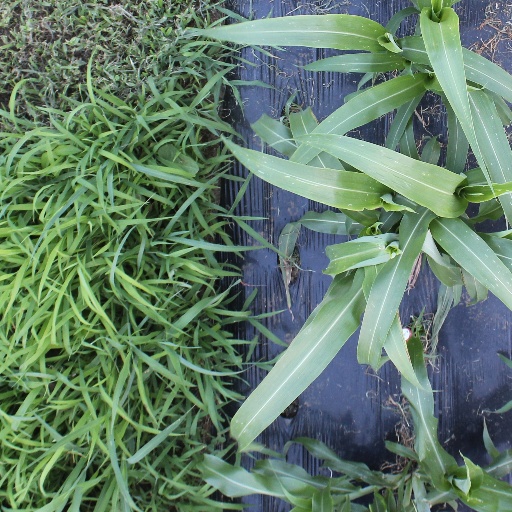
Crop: sorghum